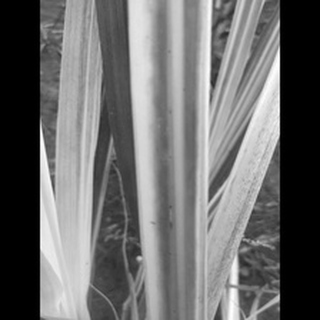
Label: sugarcane_yellow_leaf_disease